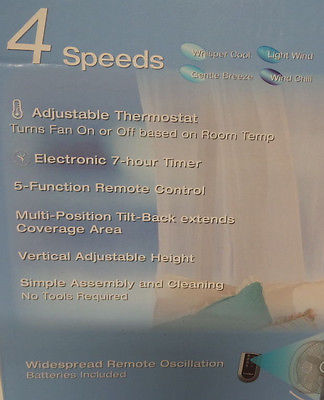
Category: fan